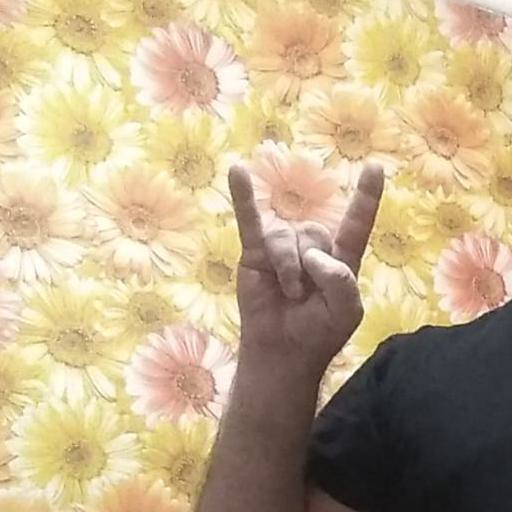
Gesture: rock